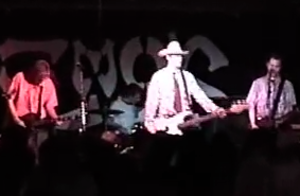
The Get Up Kids est un groupe de rock indépendant et d'emo américain, originaire de Kansas City, dans le Missouri. Formé en 1995, le groupe joue un rôle majeur dans la scène emo, à cette période mieux connue comme la seconde vague d'emo. Tandis qu'ils se popularisent, ils jouent aux côtés de groupes tels que Green Day et Weezer, avant de jouer leurs propres concerts en tête d'affiche, puis en tournée au Japon et en Europe. Ils lancent Heroes and Villains Records, une empreinte du label Vagrant Records qui distribuera des albums de The Get Up Kids, mais aussi de projets parallèles tels que The New Amsterdams et Reggie and the Full Effect.